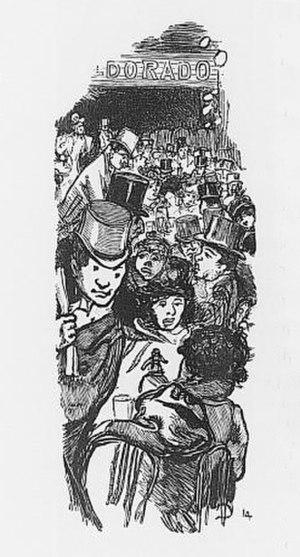
Le Comédia, anciennement Eldorado, est une salle de spectacles parisienne située au 4, boulevard de Strasbourg dans le 10ᵉ arrondissement de Paris.